GSM-R

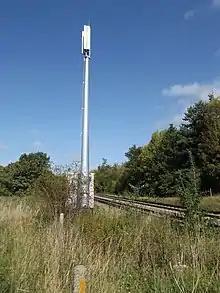
GSM-R mast and cabinet, Abergavenny, Wales

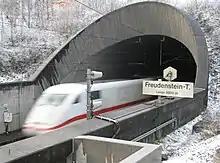
GSM-R directional antennas pointing into the east end of the Freudenstein tunnel, Germany

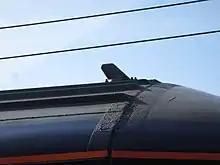
GSM-R 'Shark's-Fin' Mobile Antenna as fitted to a substantial amount of UK rail motive power

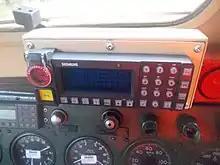
Cab mounted GSM-R radio panel

GSM-R is built on GSM technology, and benefits from the economies of scale of its GSM technology heritage, aiming at being a cost efficient digital replacement for existing incompatible in-track cable and analogue railway radio networks. Over 35 different such systems are reported to exist in Europe alone.